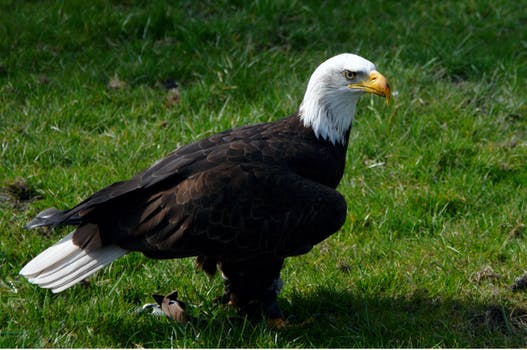
Label: No Watermark